Pansy

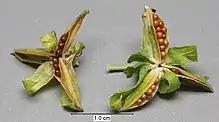
After flowering, a seed capsule matures, eventually opening as seen here.

Plants grow well in sunny or partially sunny positions in well-draining soils. Pansies are perennial, but normally grown as biennials or annuals because of their leggy growth. The first year plant produces greenery, and bears flowers and seeds in its second year of growth. Afterwards, the plant dies like an annual. Because of selective human breeding, most garden pansies bloom the first year, some in as little as nine weeks after sowing.